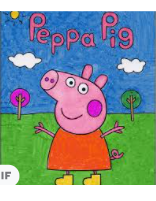
Portrait style: Cartoon Portrait